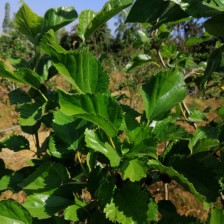
Variety: Buriram60